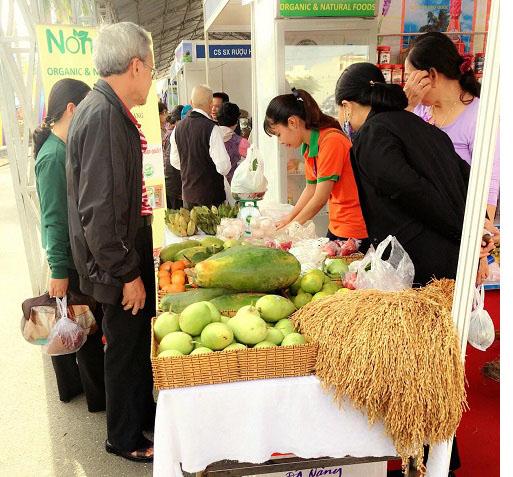
ở bên trong gian trại có sự xuất hiện của nhiều mặt hàng hoa quả